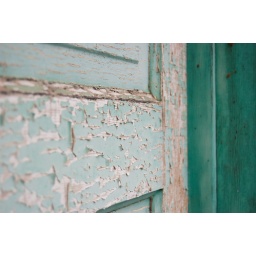
Found this door to a very small utility building in abandoned field in Jacksonville, OR. I love this aqua color.